Franklin Carnegie Library

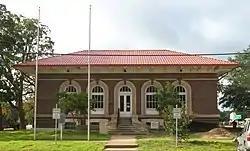
Franklin Carnegie Library in 2010.

Franklin Carnegie Library is an historic library building at 315 E Decherd in Franklin, Texas. Before 1913, the City of Franklin housed its 1,000 volume library in its city hall. The city applied for a grant from the Carnegie Corporation and $7,500 was awarded for the construction of a new library. The building was completed in 1914 but only served as a library through 1918. It was then used for school classes and civic activities though 1984. Currently, it houses the Robertson County Library. It added to the National Register of Historic Places on November 25, 2005.